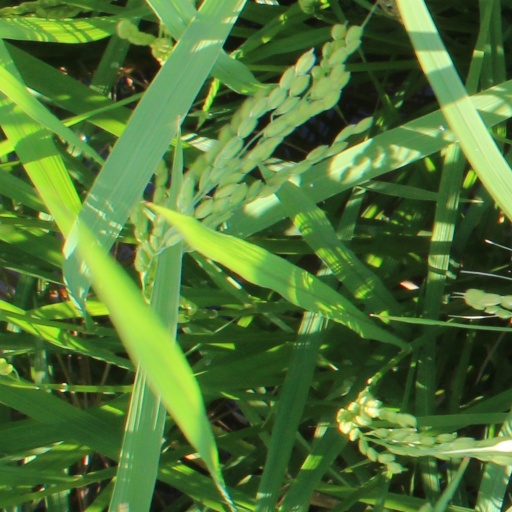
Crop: rice